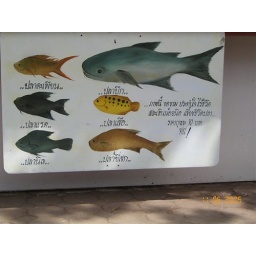
At restaurant on the water you can feed the fish. Here is description of fish in the man made lake